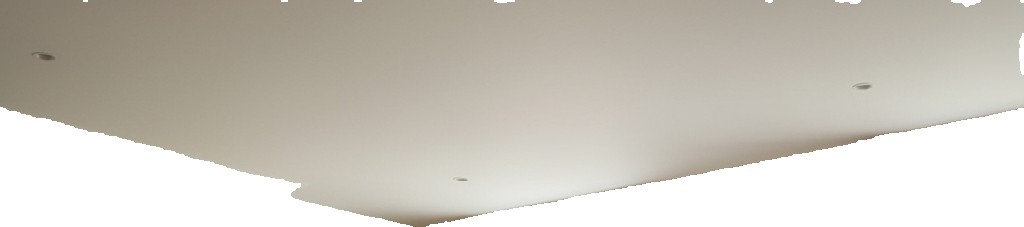
Surface category: ceiling